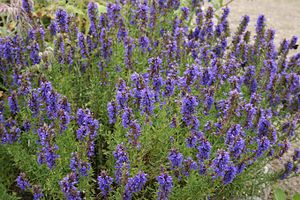
Isop
Ægte Isop (Hyssopus officinalis)
Ægte Isop (Hyssopus officinalis): Vækstform.
Isop er en slægt med 10-12 arter, som vokser i Nordafrika, Mellemøsten, Centralasien samt Syd- og Centraleuropa. Det er stauder eller dværgbuske med stedsegrønt, læderagtigt løv og uregelmæssige læbeblomster. Frugterne er kapsler med få frø. Her omtales kun den ene art, som dyrkes i Danmark.